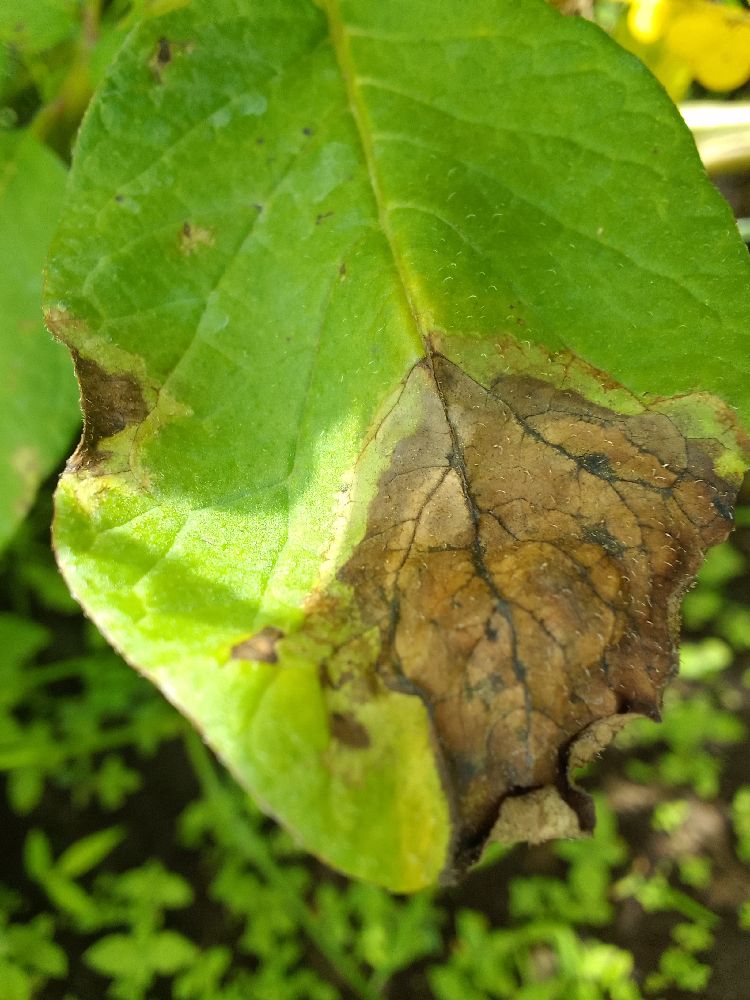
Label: Late blight